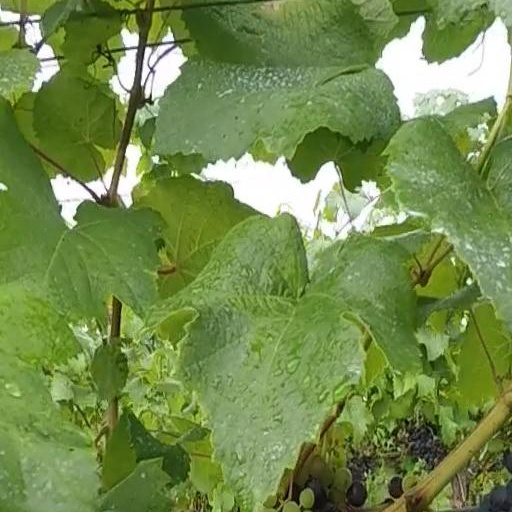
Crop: grape